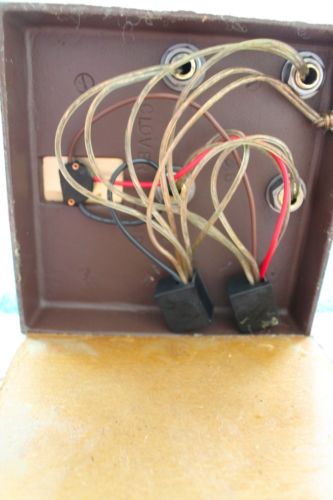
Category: lamp